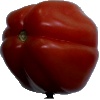
Label: Tomato Heart 1